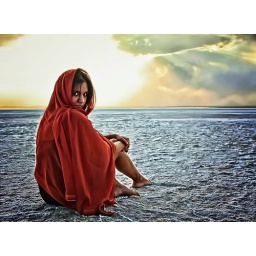
girl in red